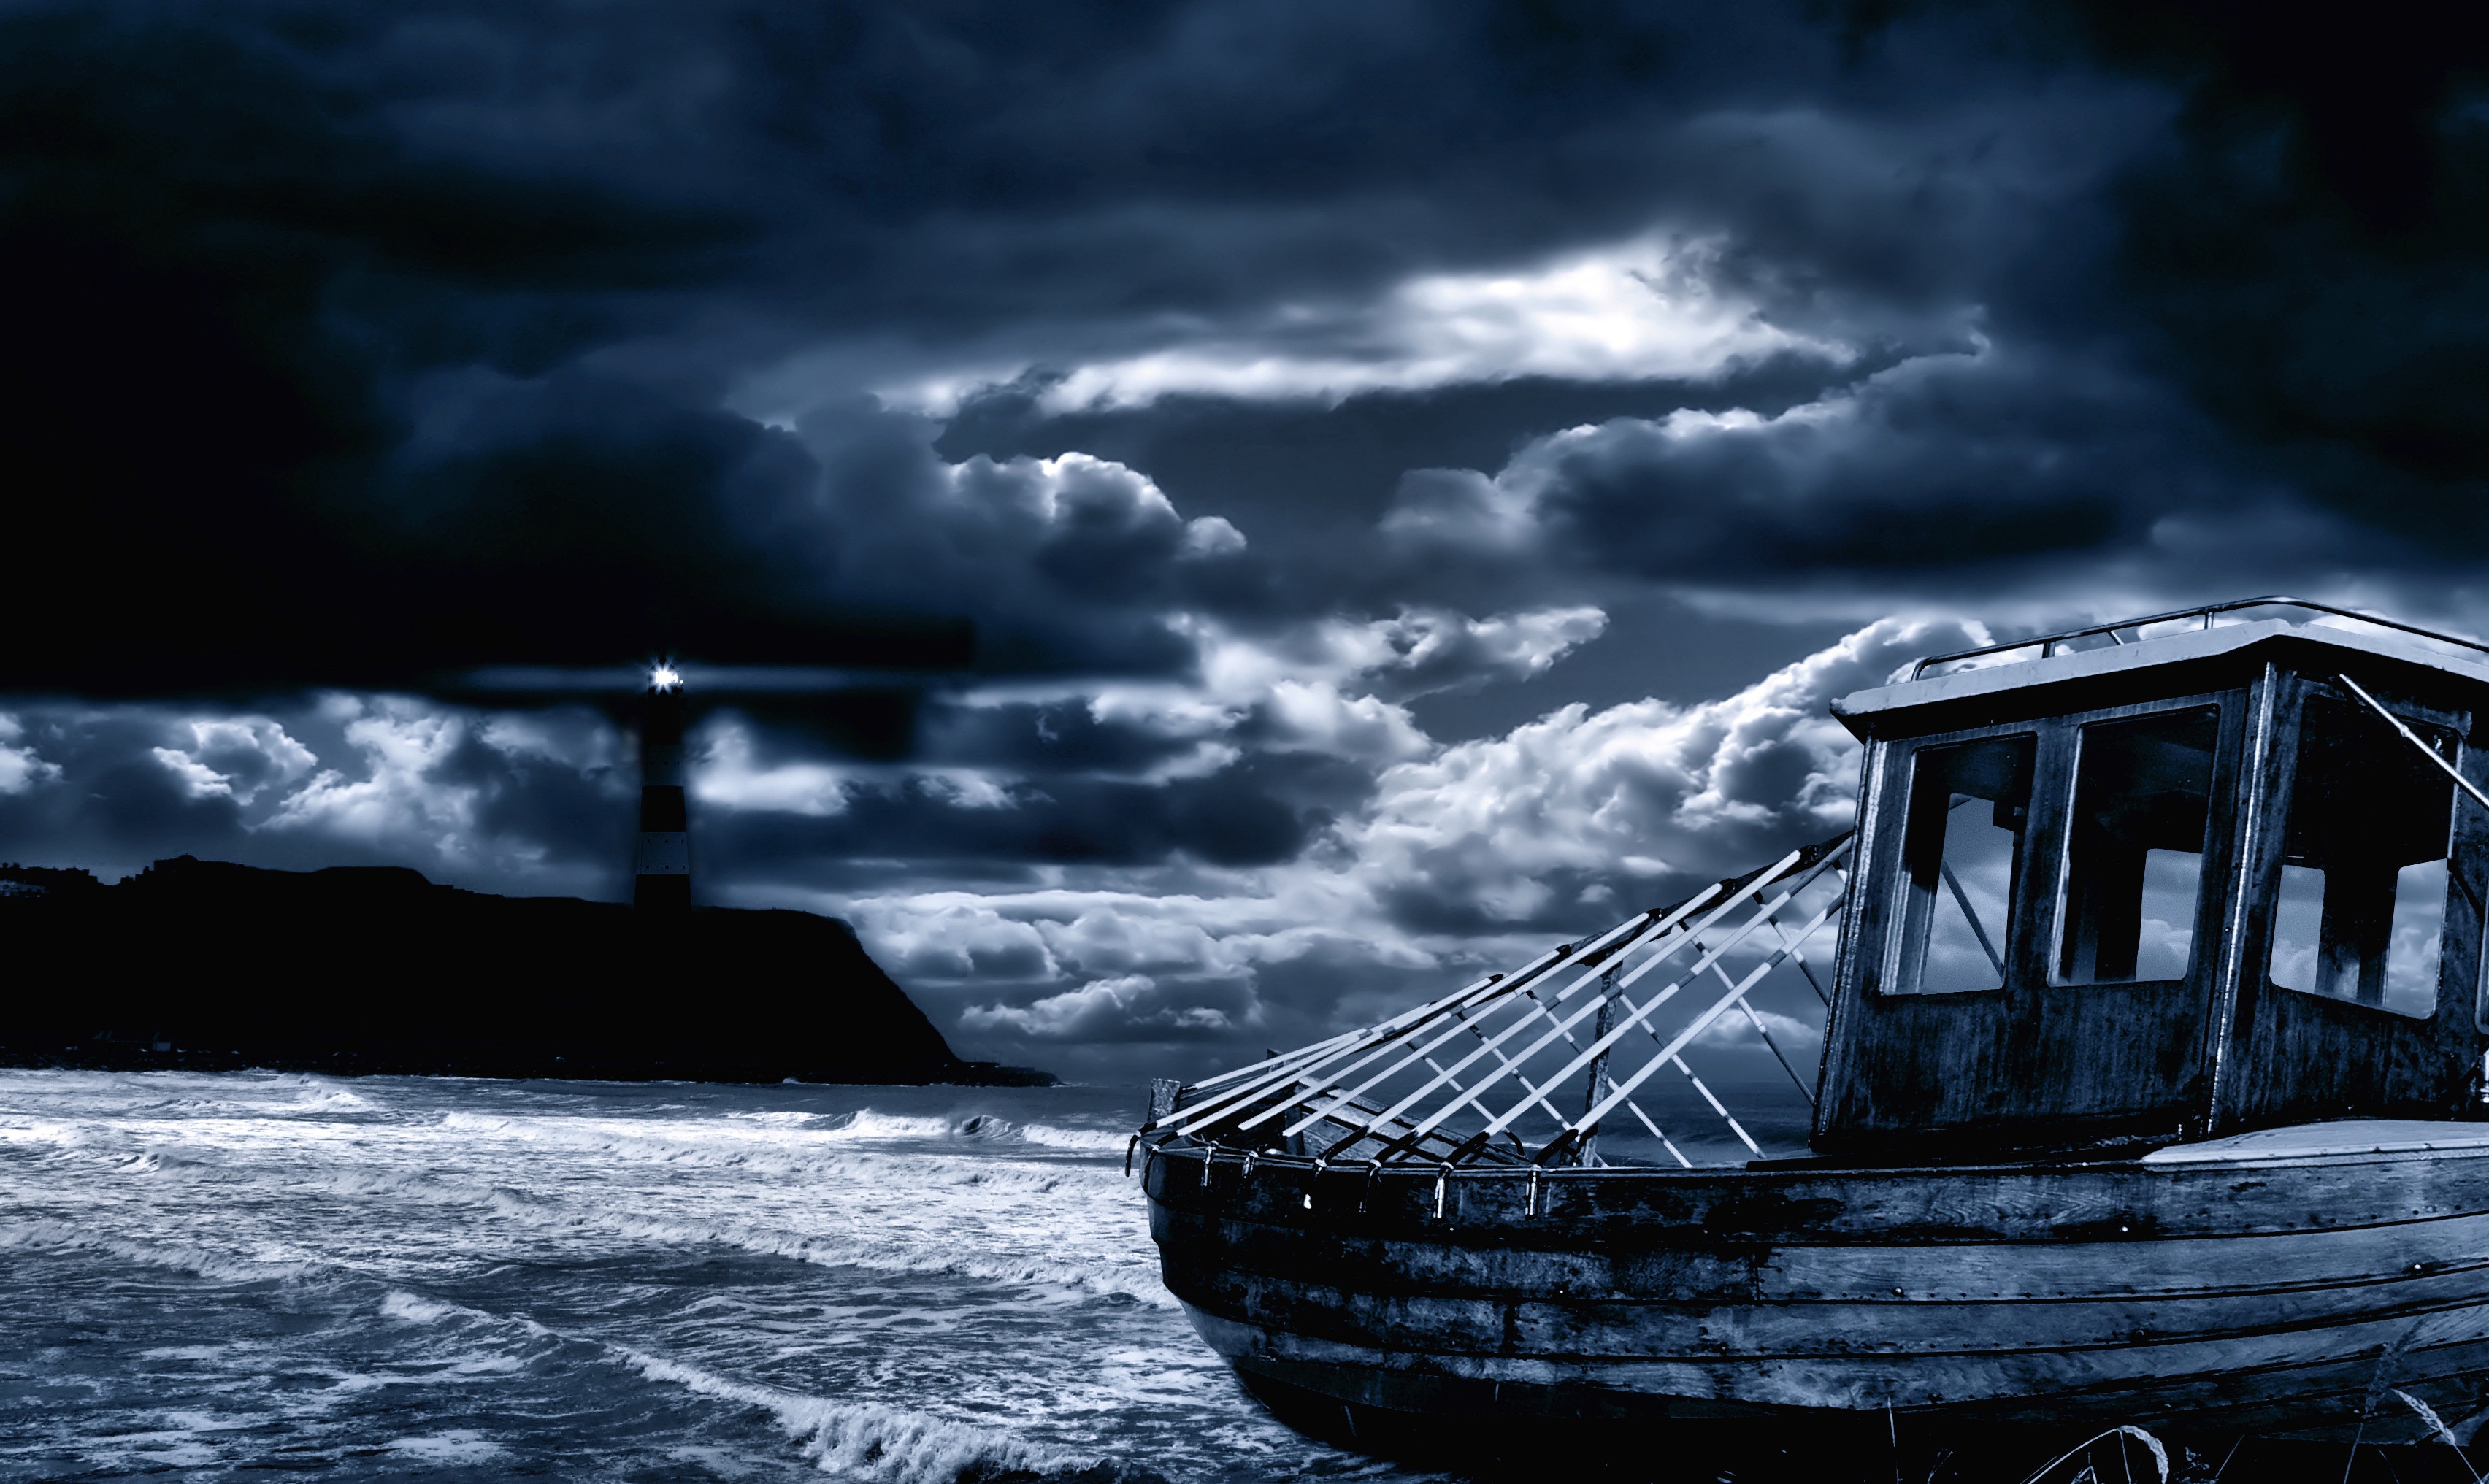
beach, sea, coast, ocean, light, cloud, black and white, sky, fog, boat, night, wave, lake, adventure, ship, boot, twilight, vehicle, fishing, weather, darkness, monochrome, clouds, bank, atlantic, shipping, watercraft, screenshot, seafaring, voltage, mysticism, ebb, fishing industry, fisheries, monochrome photography, computer wallpaper, wind wave, ghost ship, fishing activities